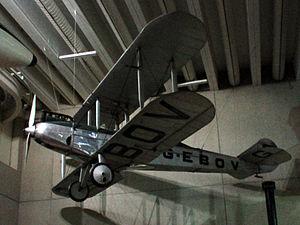
L'Avro Avian est un avion biplace de sport et de tourisme britannique de l'Entre-deux-guerres. Conçu pour remplacer l’Avro 504, cet appareil sain et robuste fut largement éclipsé par le de Havilland DH.60 Moth et ses dérivés. Il fut pourtant construit aux États-Unis et au Canada, utilisé sur tous les continents et on lui doit quelques raids spectaculaires.